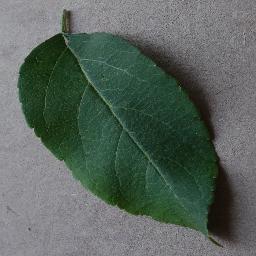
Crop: apple
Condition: healthy